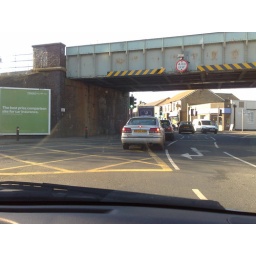
Stopped inside the yellow box in Slough